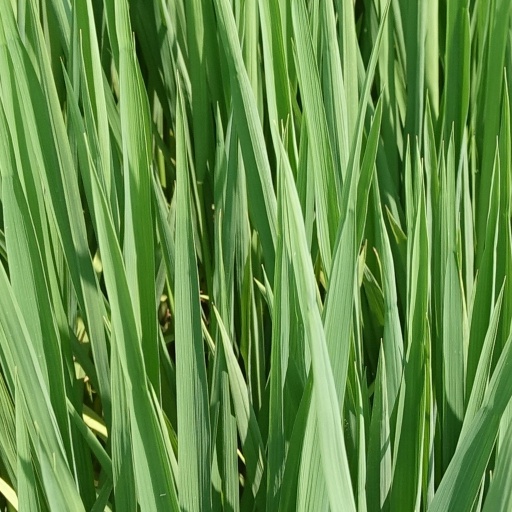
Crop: rice